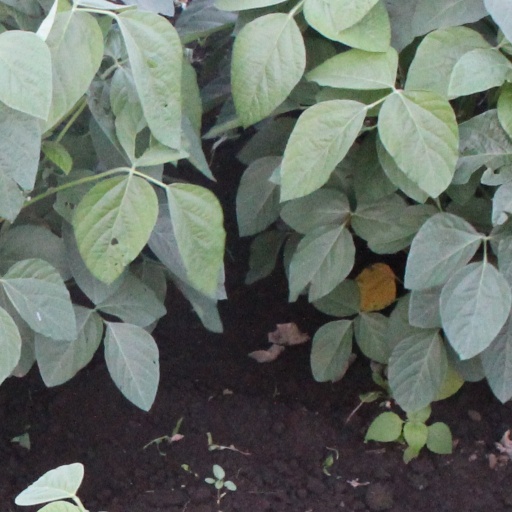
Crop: soybean